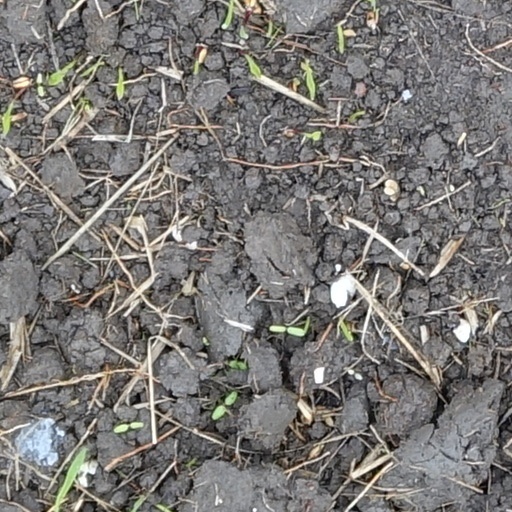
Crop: wheat